History of anarchism

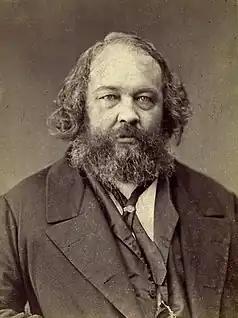
Mikhail Bakunin, a leading collectivist anarchist who clashed with Karl Marx at the Hague Congress of 1872, causing a schism in the First International

In 1864, the creation of the International Workingmen's Association (IWA, also called the "First International") united diverse revolutionary currents - including socialist Marxists, trade unionists, communists and anarchists. Karl Marx, a leading figure of the International, became a member of its General Council.